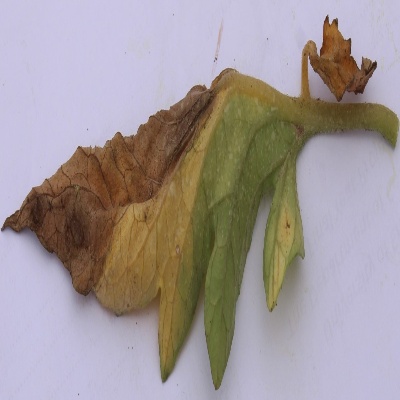
Crop: Tomato
Condition: septoria leaf spot